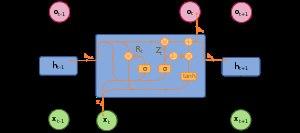
Un réseau de neurones récurrents est un réseau de neurones artificiels présentant des connexions récurrentes. Un réseau de neurones récurrents est constitué d'unités interconnectées interagissant non-linéairement et pour lequel il existe au moins un cycle dans la structure. Les unités sont reliées par des arcs qui possèdent un poids. La sortie d'un neurone est une combinaison non linéaire de ses entrées.